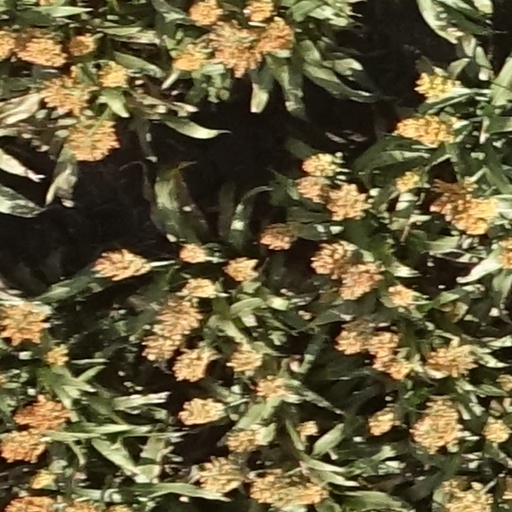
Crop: sorghum